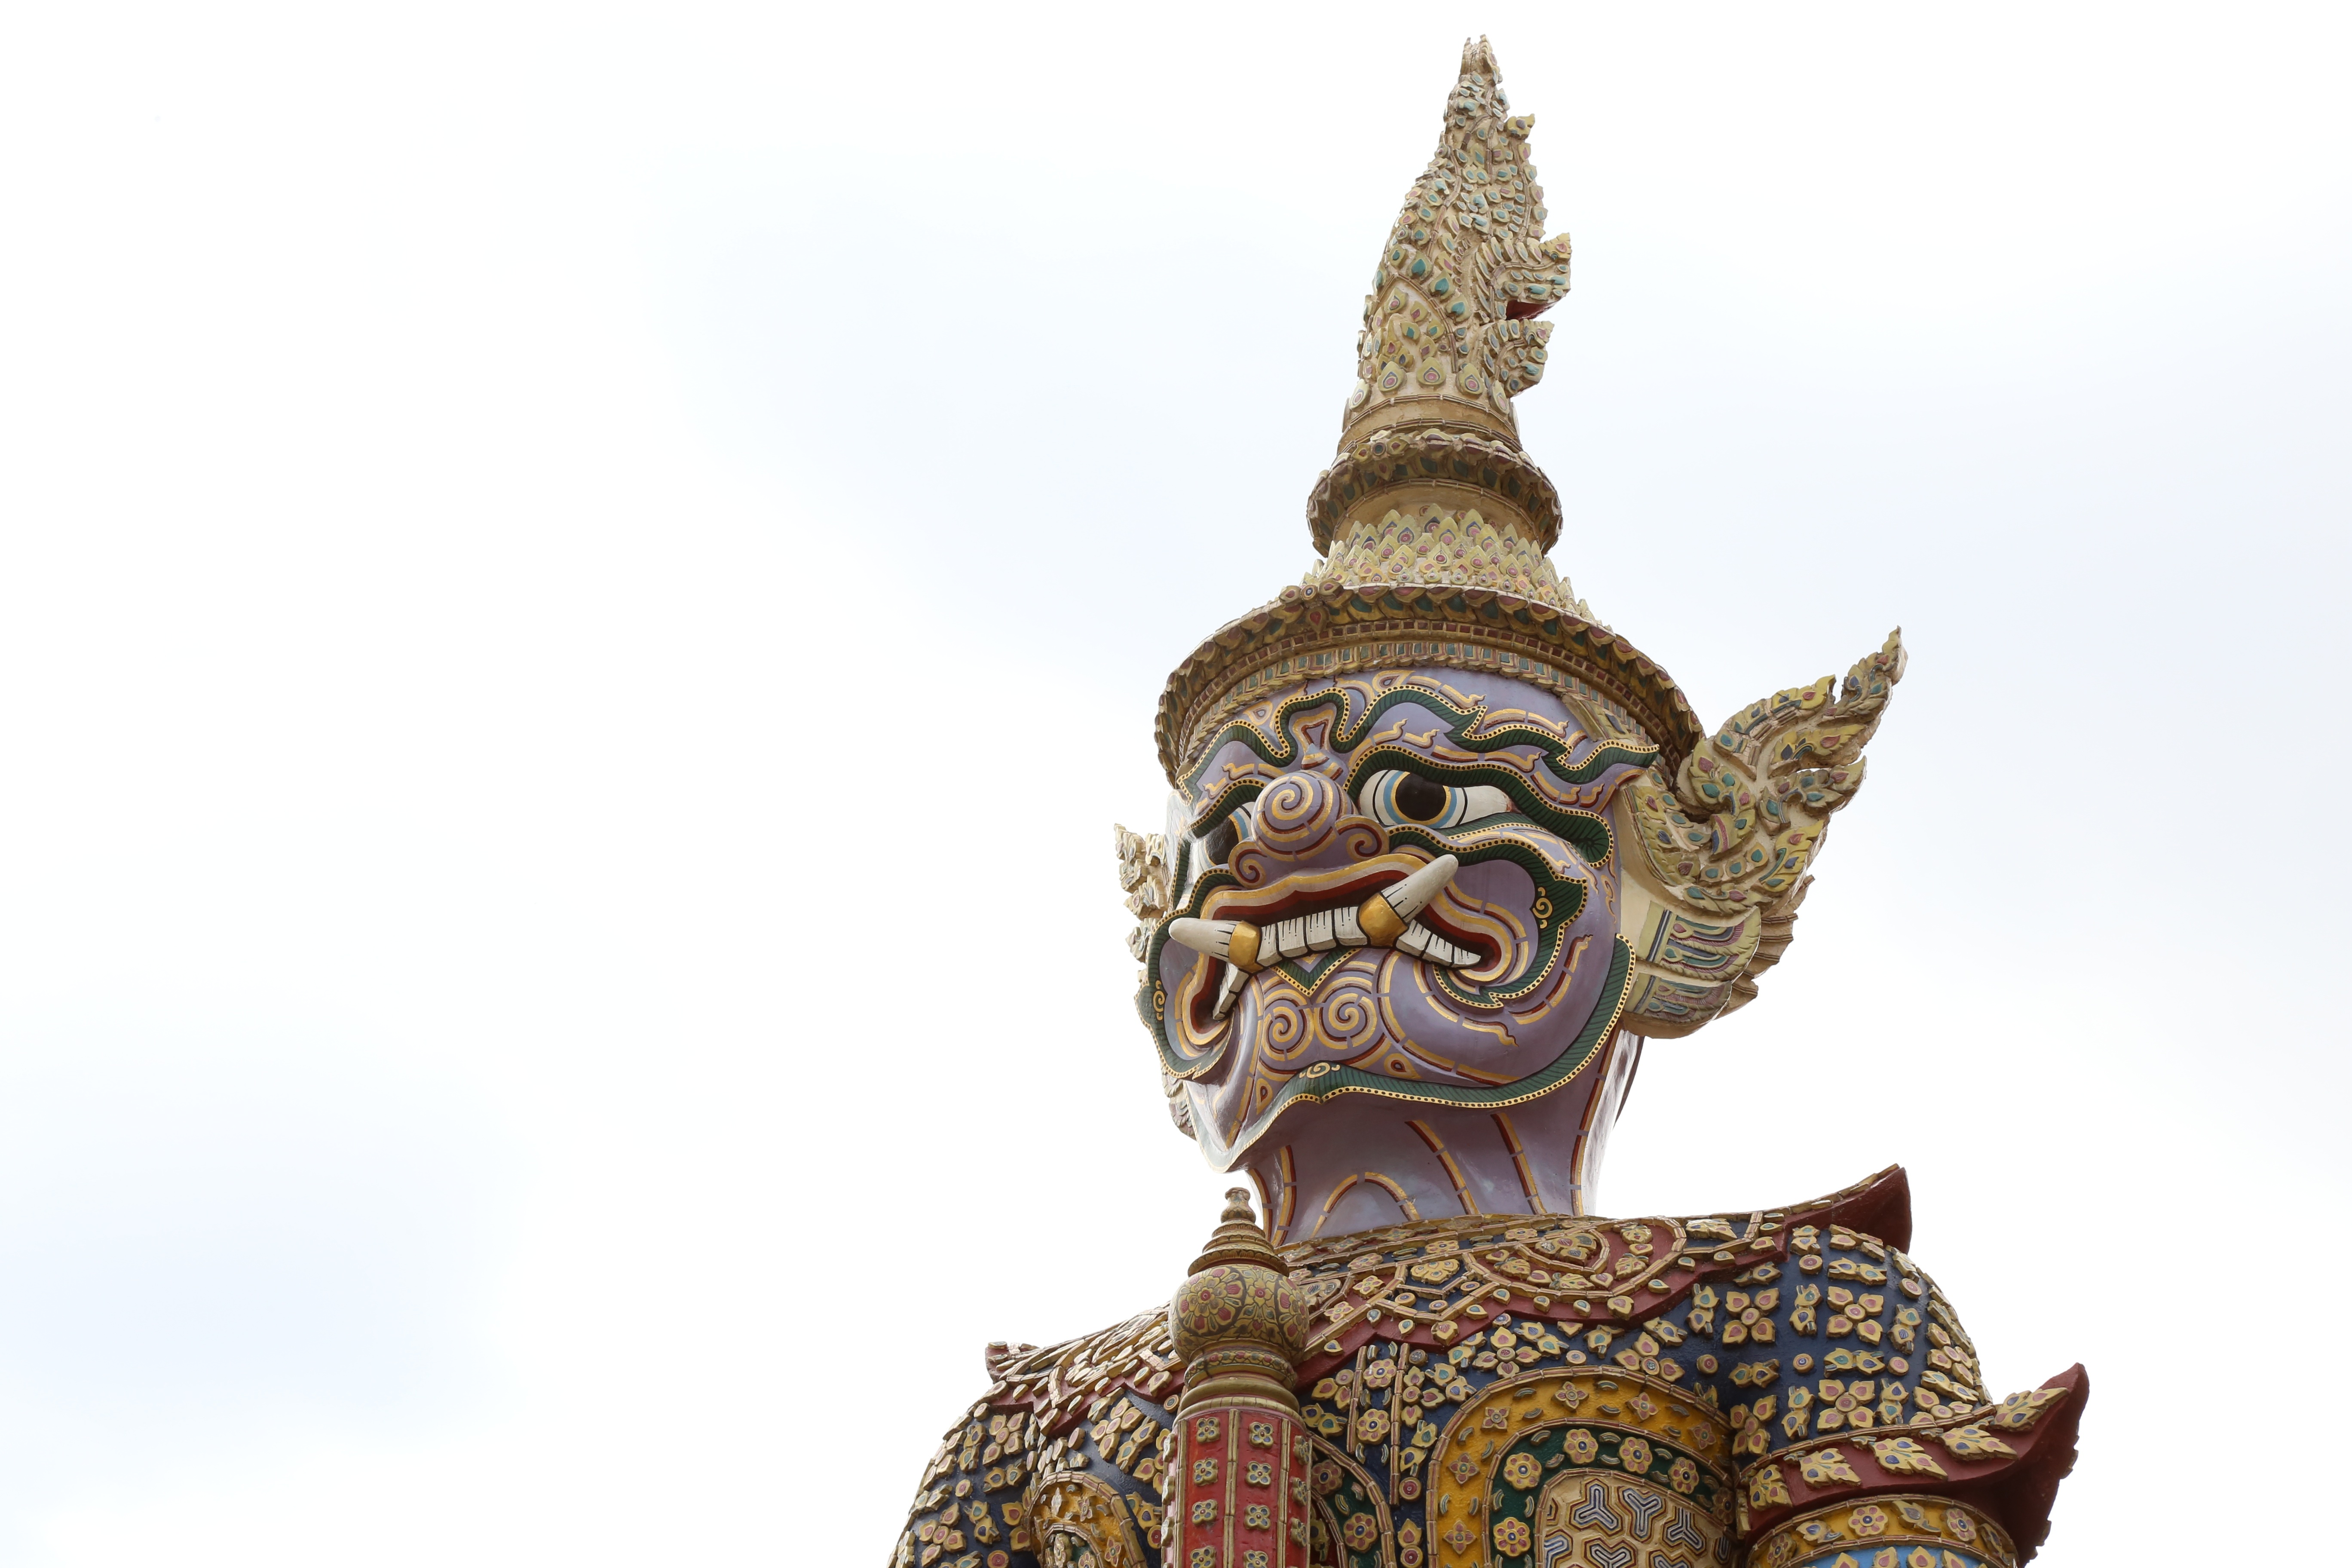
monument, statue, sculpture, art, temple, carving, wat, stone carving